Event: Ecuador Earthquake
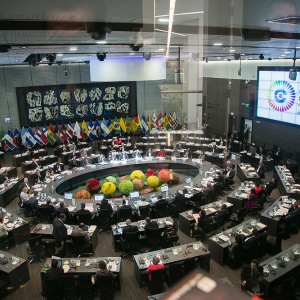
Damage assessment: no_damage